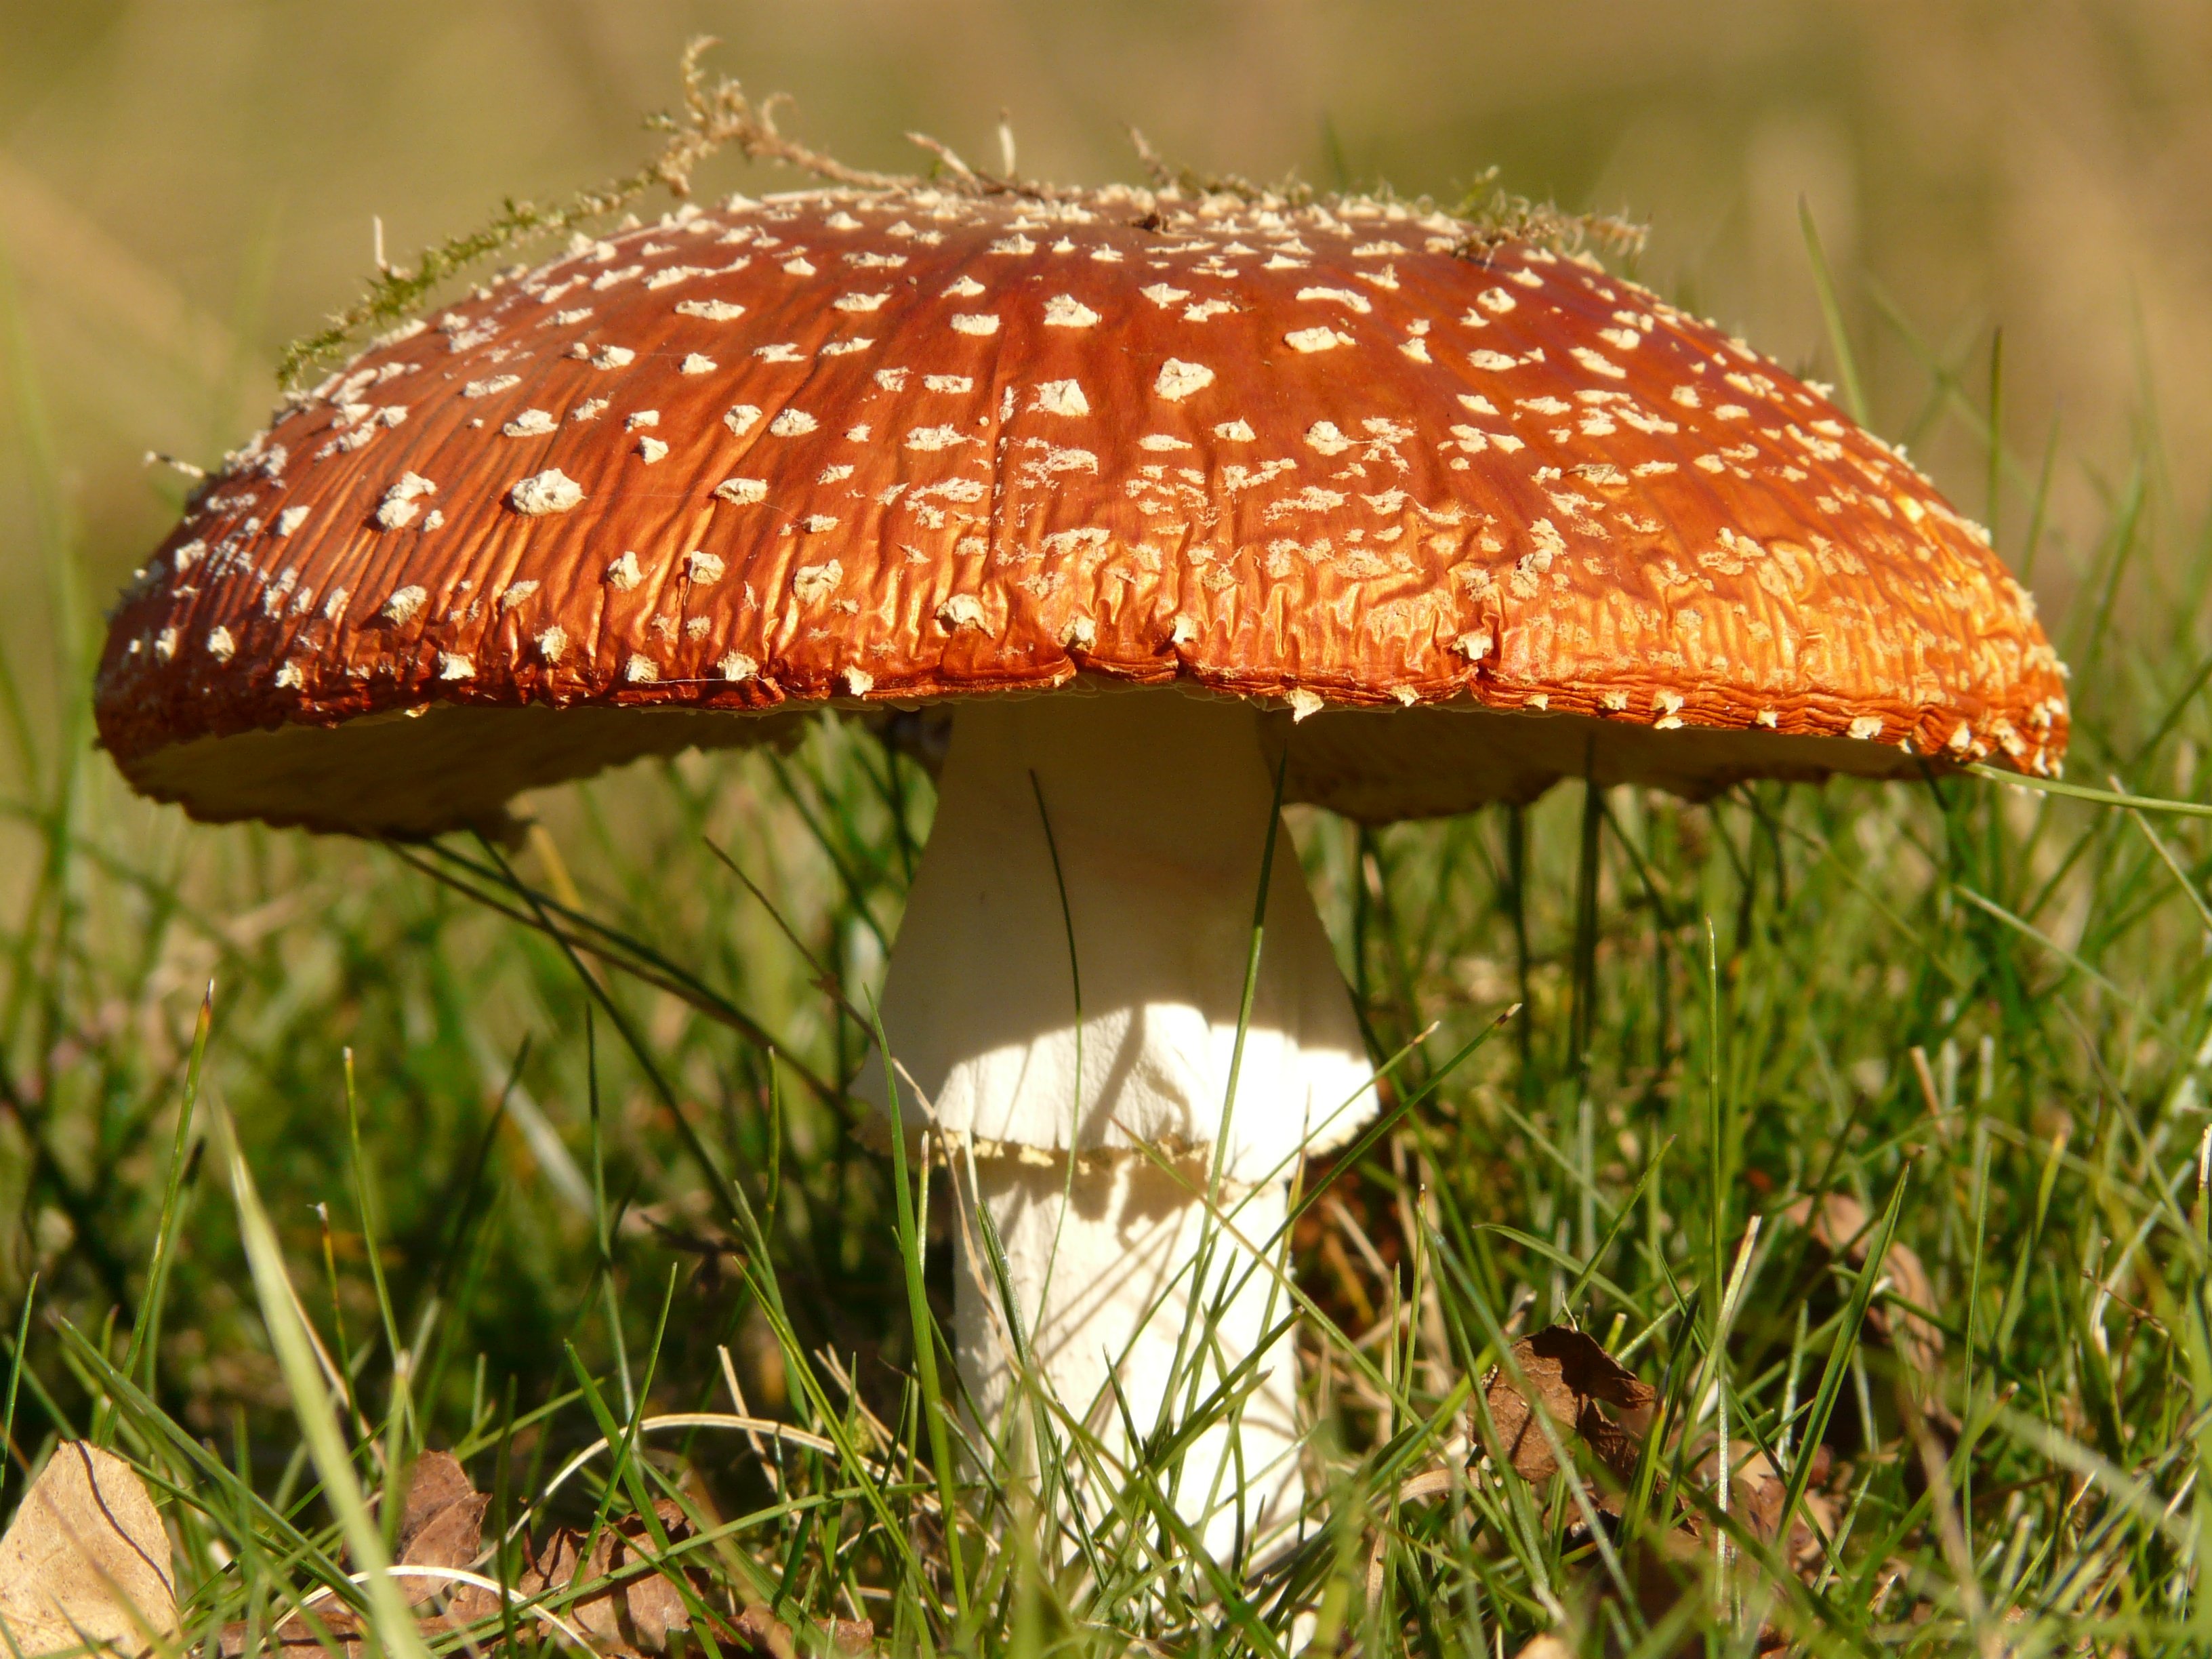
nature, forest, grass, meadow, flower, gift, red, autumn, mushroom, point, fungus, spotted, fly agaric, toxic, amanita, agaric, bolete, macro photography, edible mushroom, medicinal mushroom, penny bun